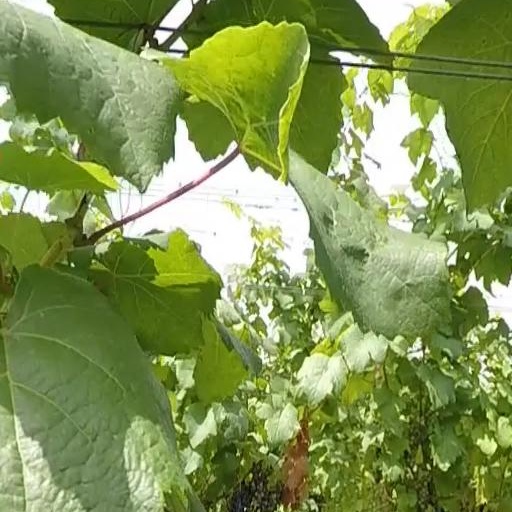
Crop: grape